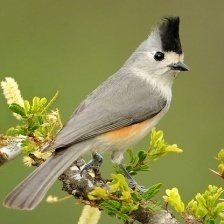
Species: TIT MOUSE
Scientific name: PARIDAE
ImageNet parent category: chickadee